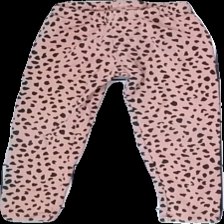
View: back
Type: Tights
Category: Children
Brand: Not in the list
Brand text on label: Not applicable
Colors: Pink, Black
Material: 100% Cott
Pattern: Animal print
Cut: Regular
Season: All
Damage: Washed out
Price range: <50
Recommended usage: Recycle